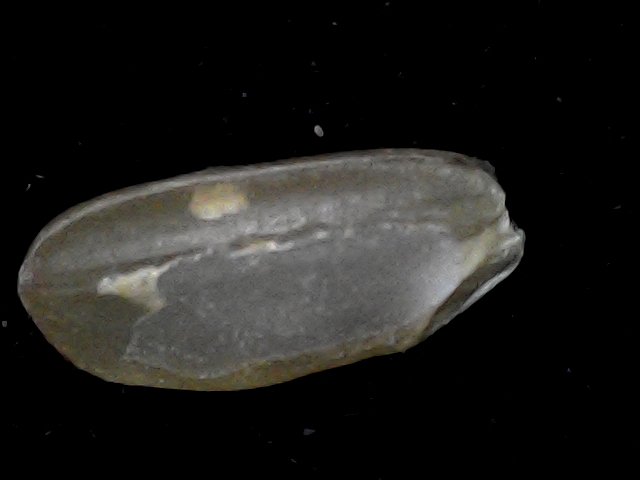
Rice variety: BD76